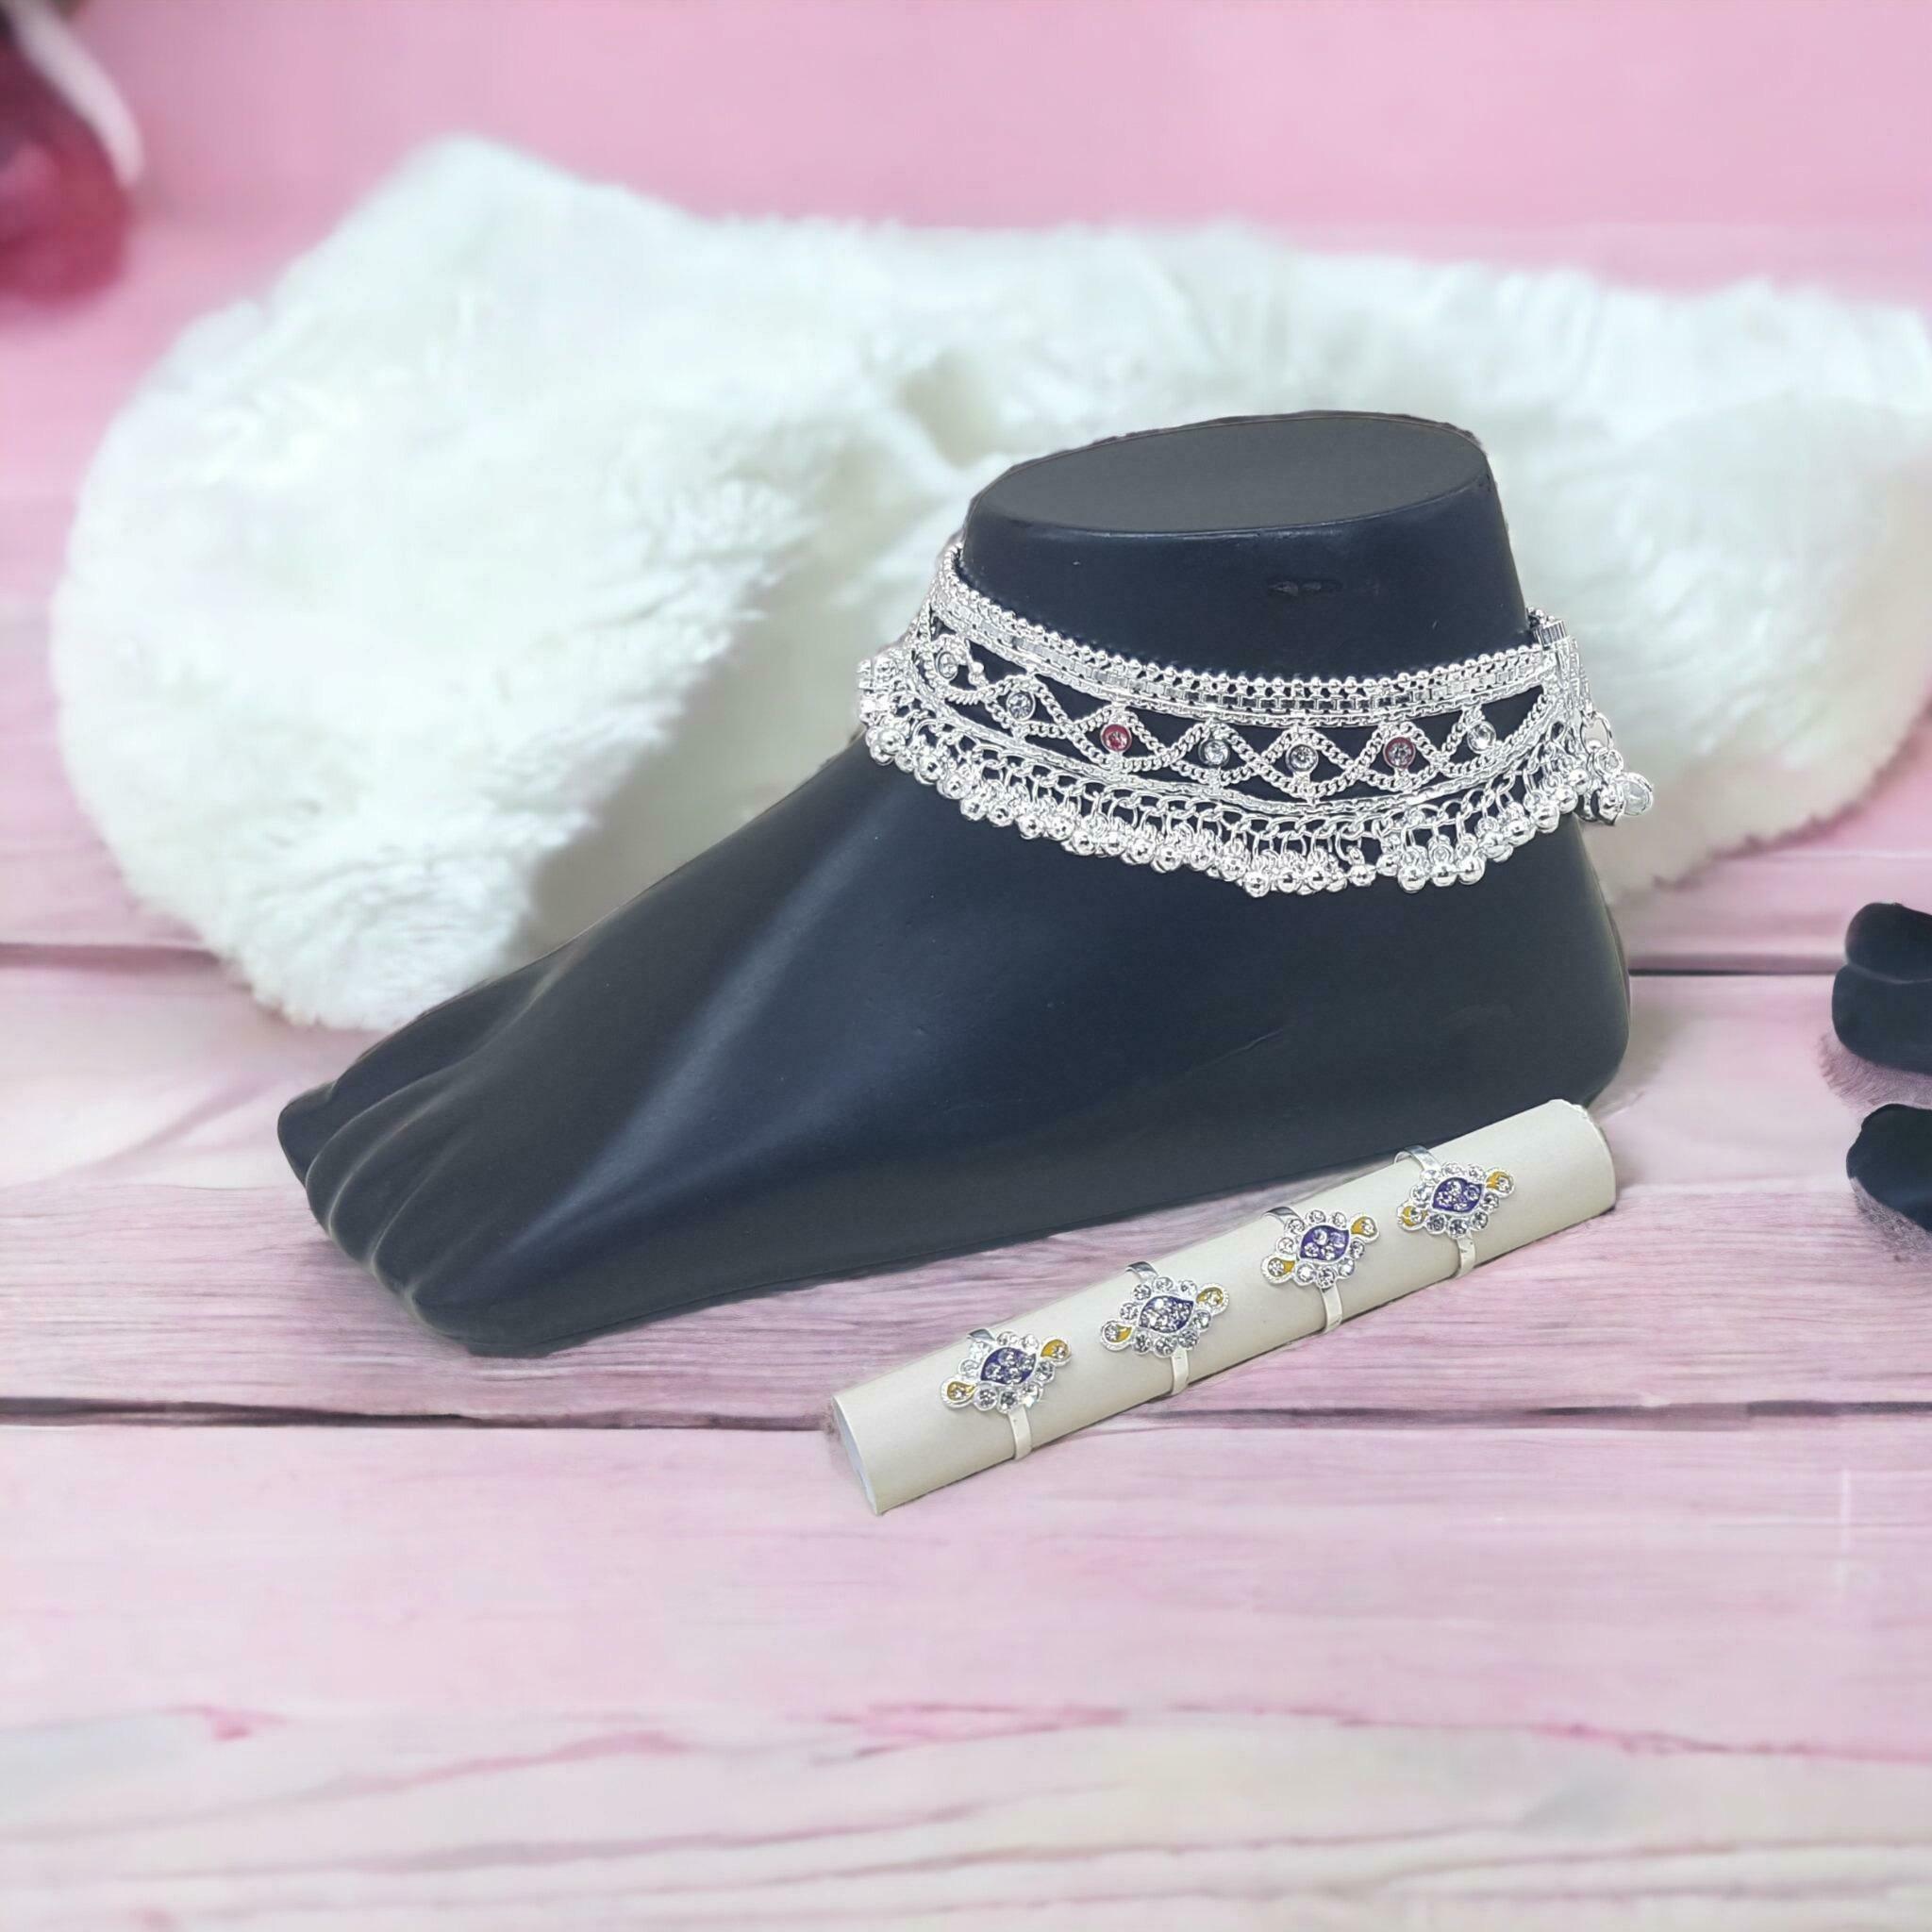
BR Ornaments Elite Graceful Women Anklets & Toe Rings Alloy Anklet (Pack of 2)
Type: Anklet
Brand: BR Ornaments
Price: Rs. 389
 This silver anklet looks good with all indian outfitsor traditional outfits suitable girls and women of all ages. grab this pair of anklets, you will feel stylish ankle and shining silver anklet will make beautiful, you must buy the sns traders anklets you will never go wrong with the latest design, fancy anklets in silver jewellery.